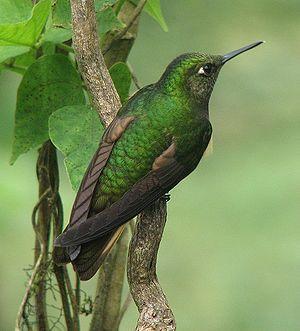
Le Colibri flavescent est une espèce de colibris présente en Colombie, en Équateur et au Venezuela.